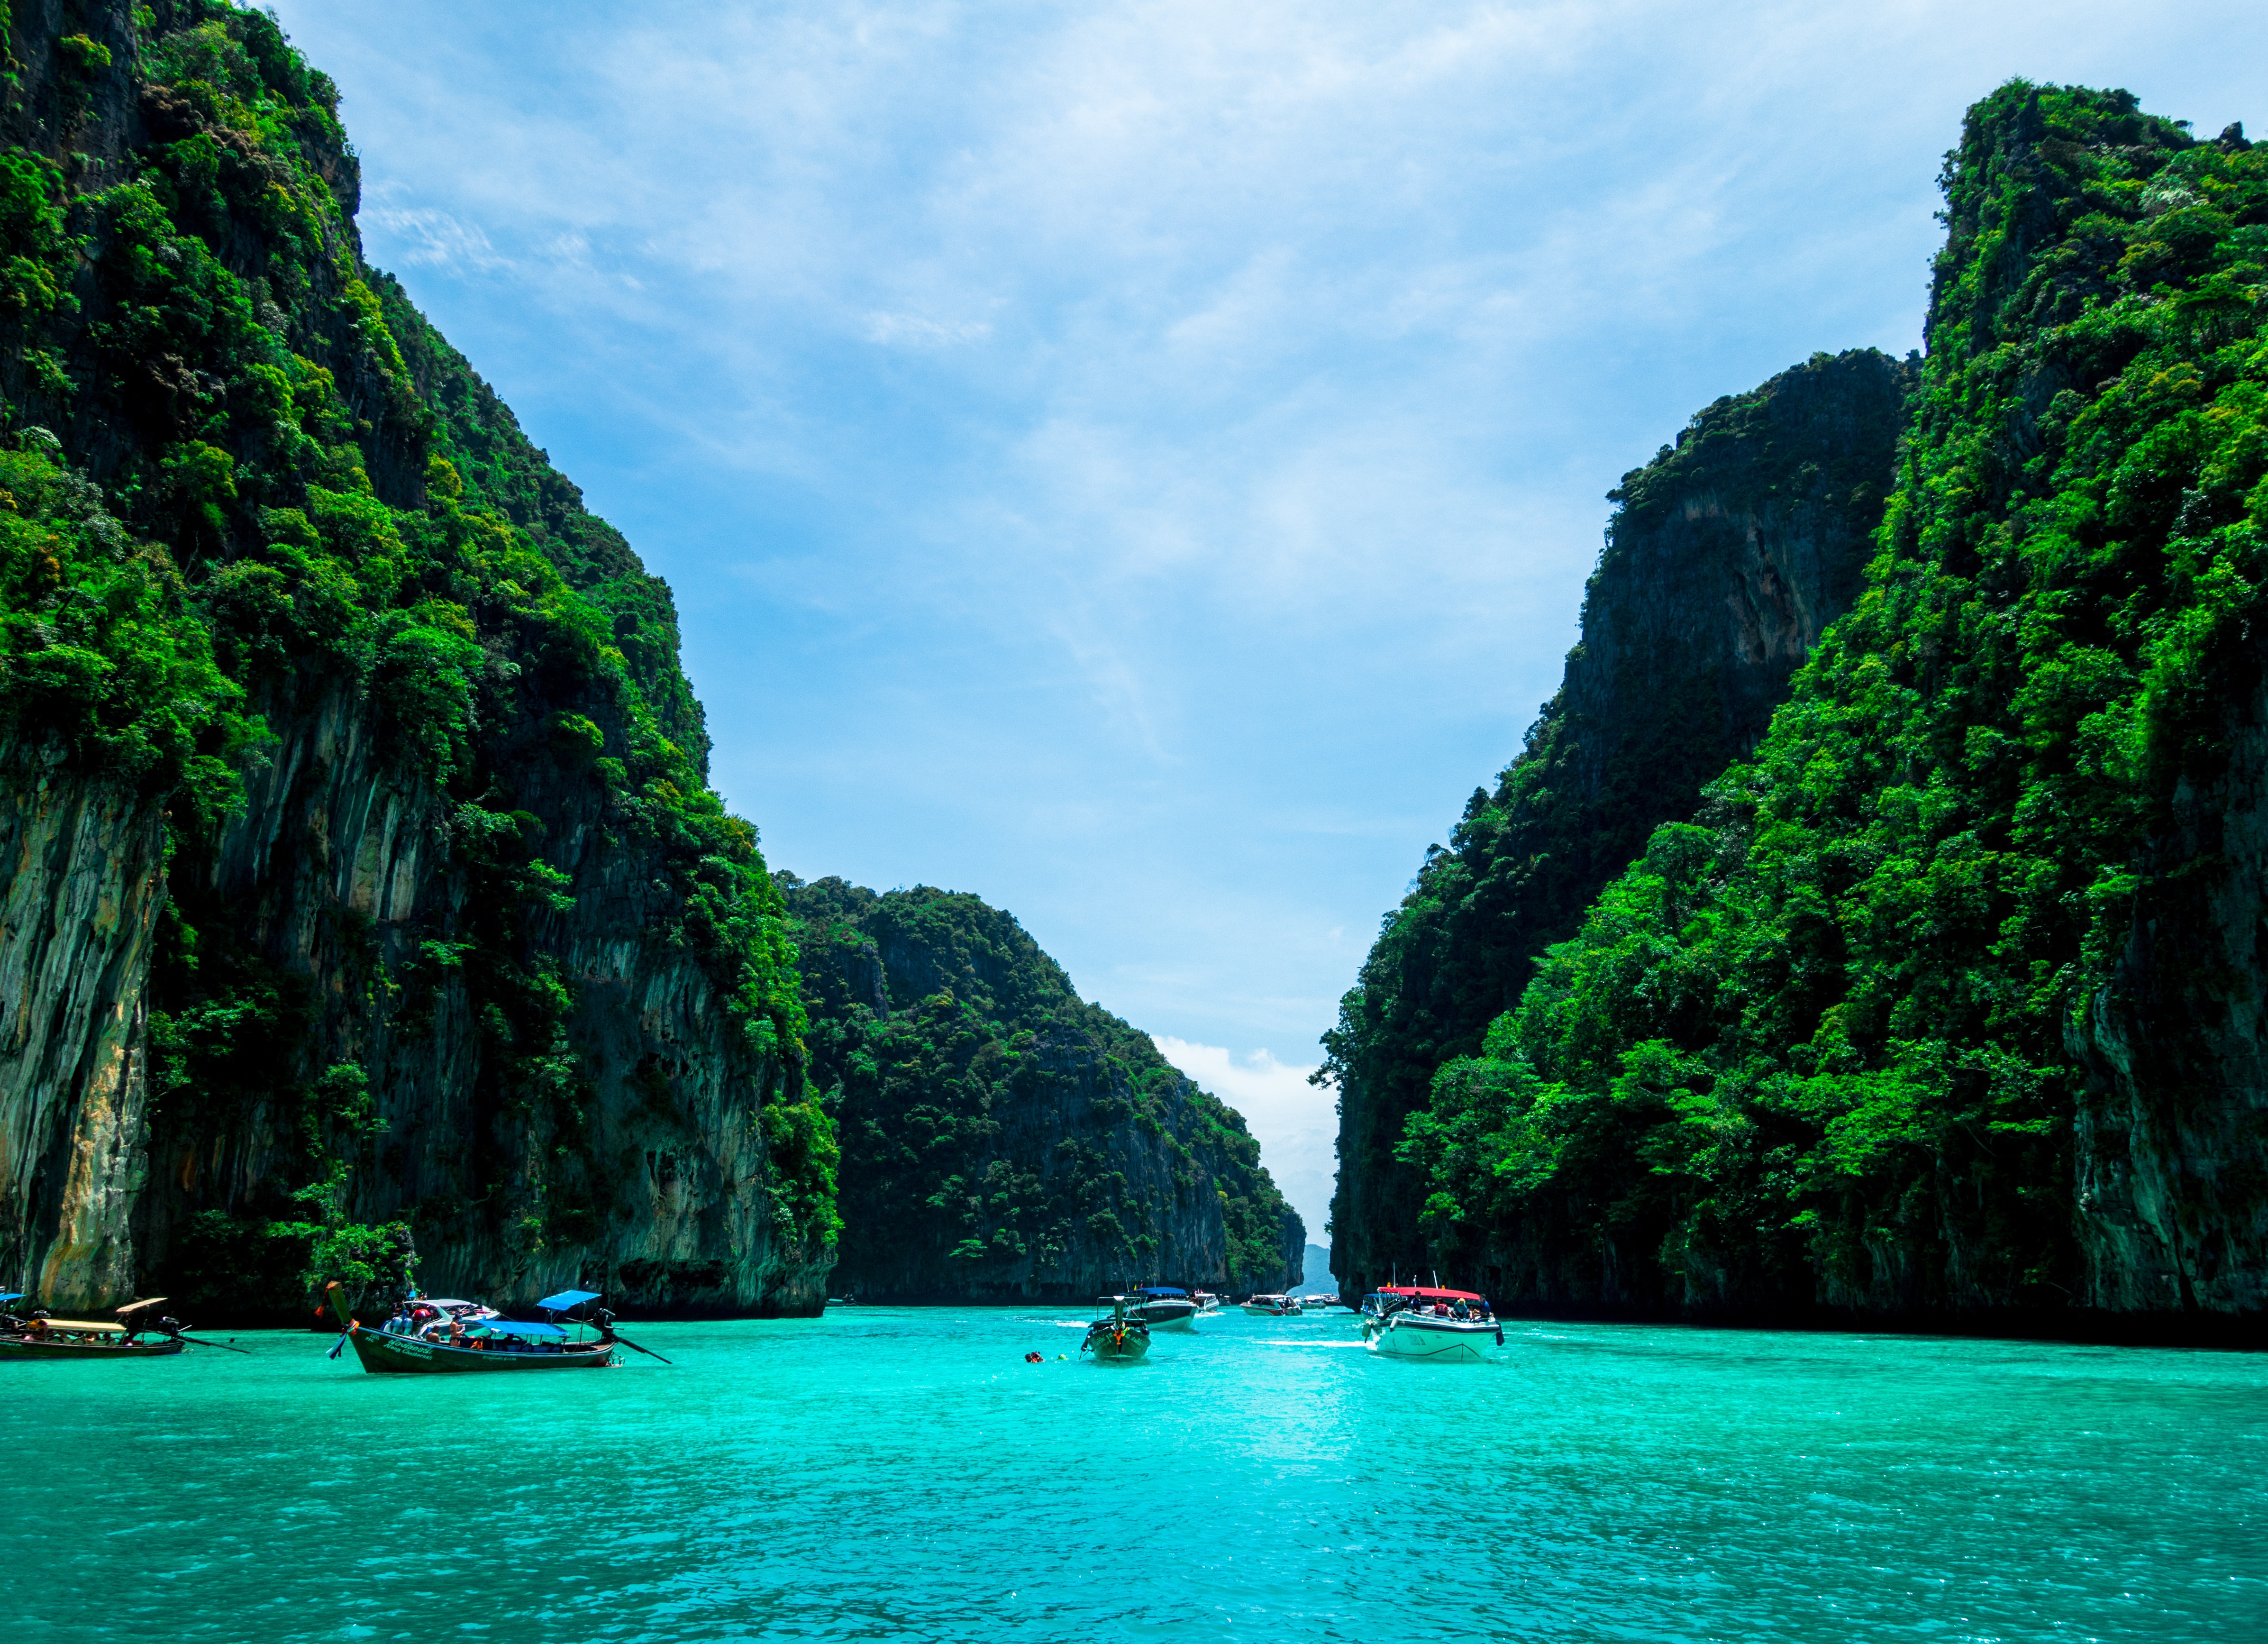
thailand, water, sky, cloud, mountain, water resources, boat, green, blue, azure, natural landscape, watercraft, lake, coastal and oceanic landforms, watercourse, terrain, landscape, vehicle, waterway, formation, shore, fluvial landforms of streams, headland, island, klippe, travel, coast, leisure, tropics, tree, caribbean, sound, reservoir, wilderness, hill, bay, rock, ocean, valley, nature reserve, tourism, lake district, cove, boats and boating equipment and supplies, cliff, inlet, mountain range, ship, jungle, vacation, promontory, mountain river, sea, channel, reflection, bight, river, lagoon, rainforest, forest, recreation